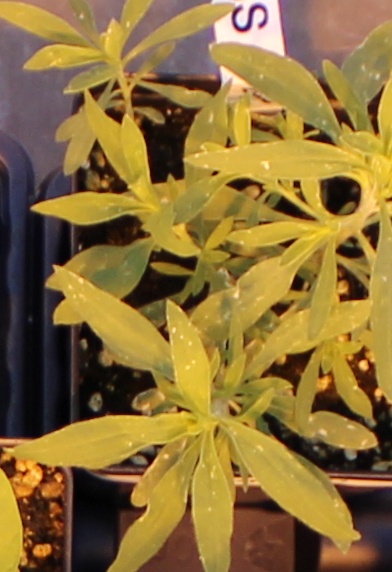
Label: Kochia